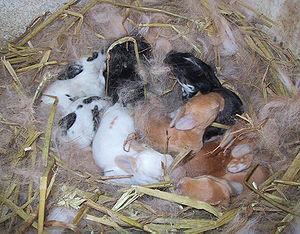
Bébés lapins au nid, lapereaux
Le lapin domestique est un lapin européen, qui a été domestiqué pour l'alimentation humaine en Europe occidentale, au Moyen Âge, une époque relativement récente comparée à d'autres animaux domestiques. Les lapins de clapier sont de petits mammifères herbivores qui diffèrent très peu de l'espèce souche, classée dans l'ordre des Lagomorphes, la famille des léporidés et le genre Oryctolagus. À l'origine, le Lapin européen est élevé en semi-liberté dans de vastes espaces clos comme « lapin de garenne », afin d'assurer notamment la production de laurices durant la période de carême. Depuis lors, de très nombreuses races de lapins ont été créées dans le cadre de l'élevage sélectif effectué par les humains, en fonction de l'usage auquel la cuniculture les destine. Au début du XXᵉ siècle on recense plus de 100 races de lapins domestiques.